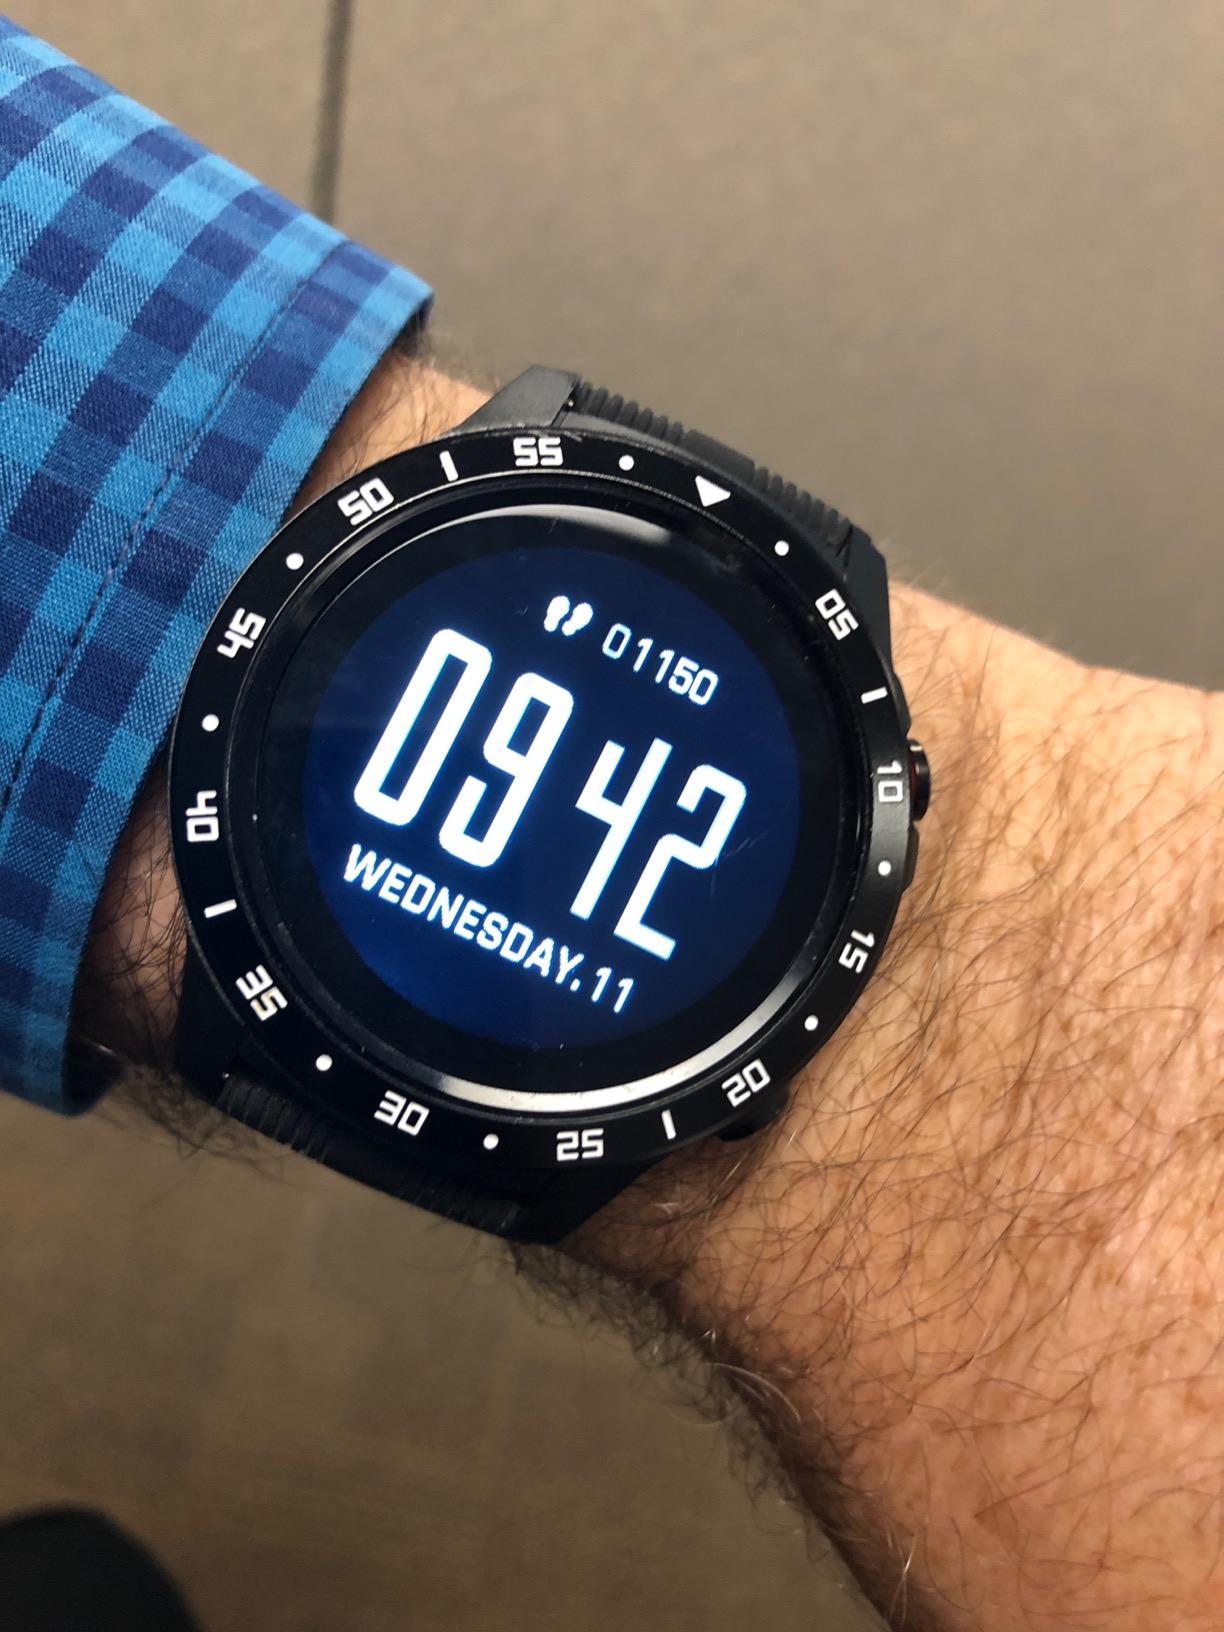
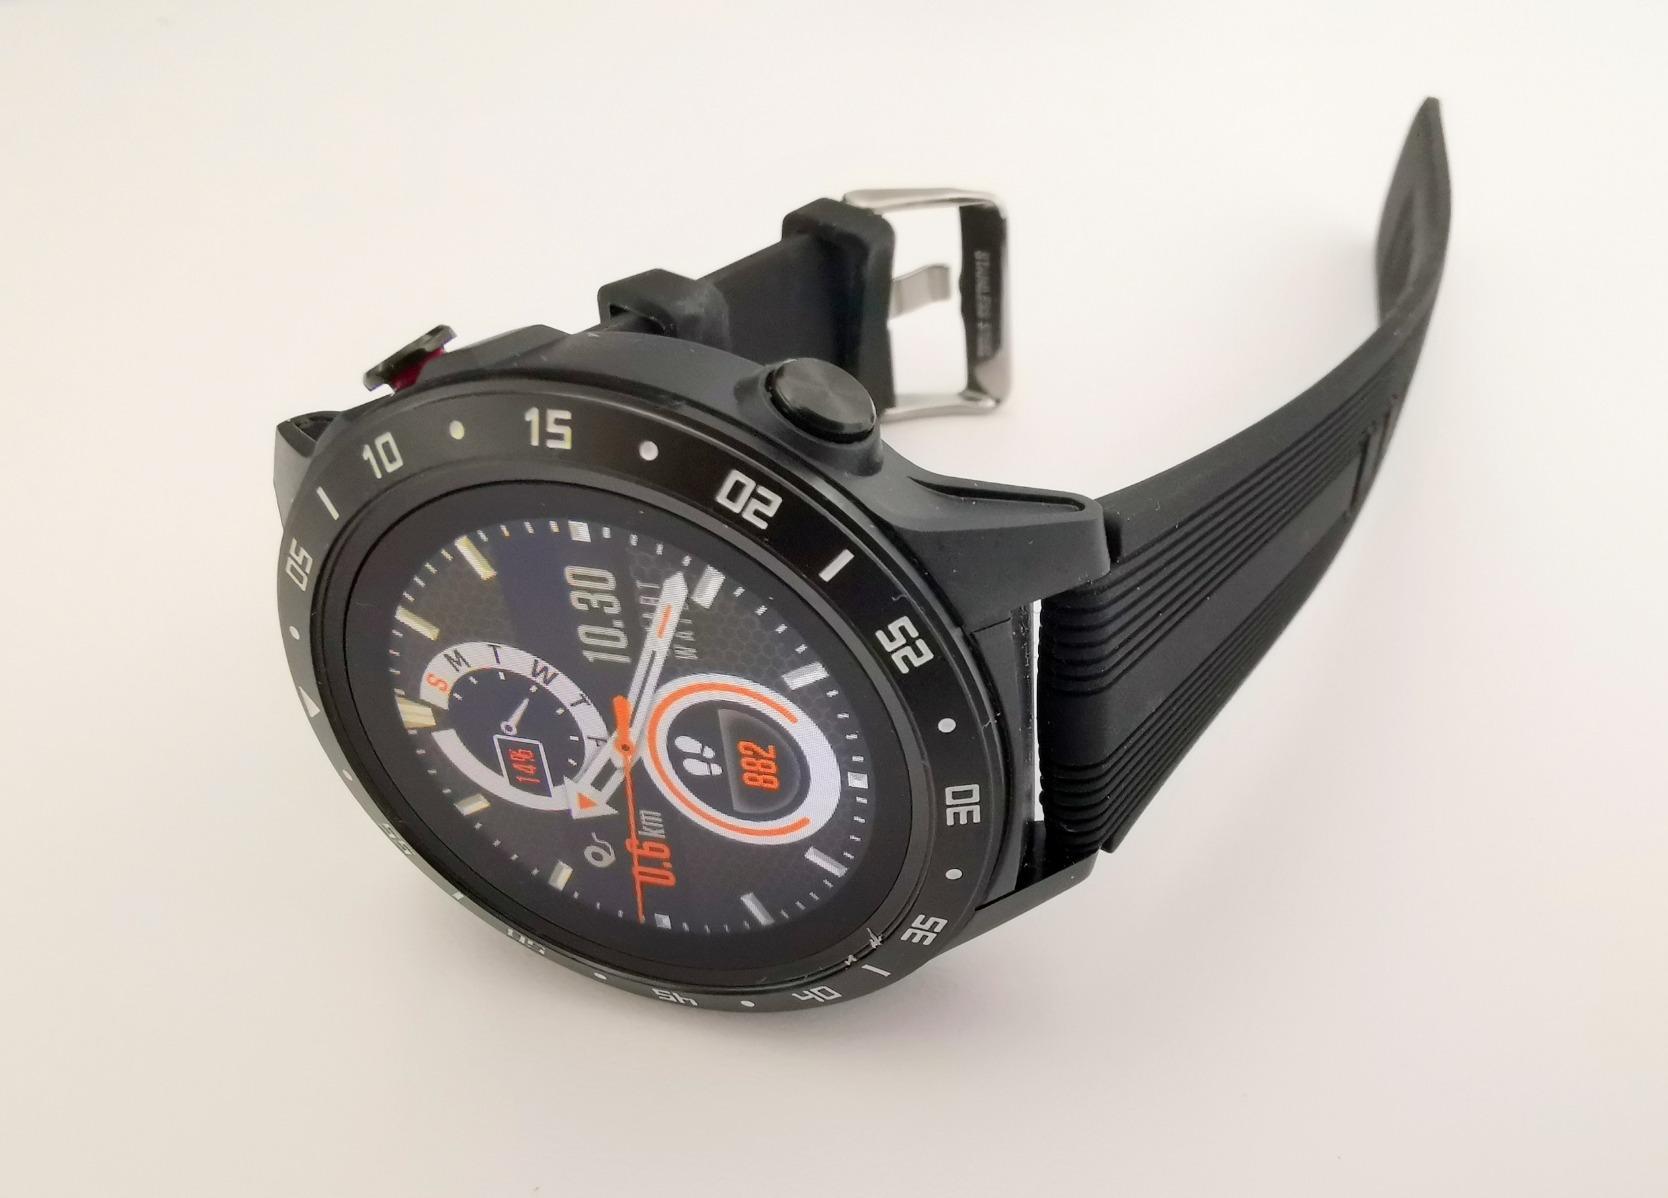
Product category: smartwatch
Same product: yes